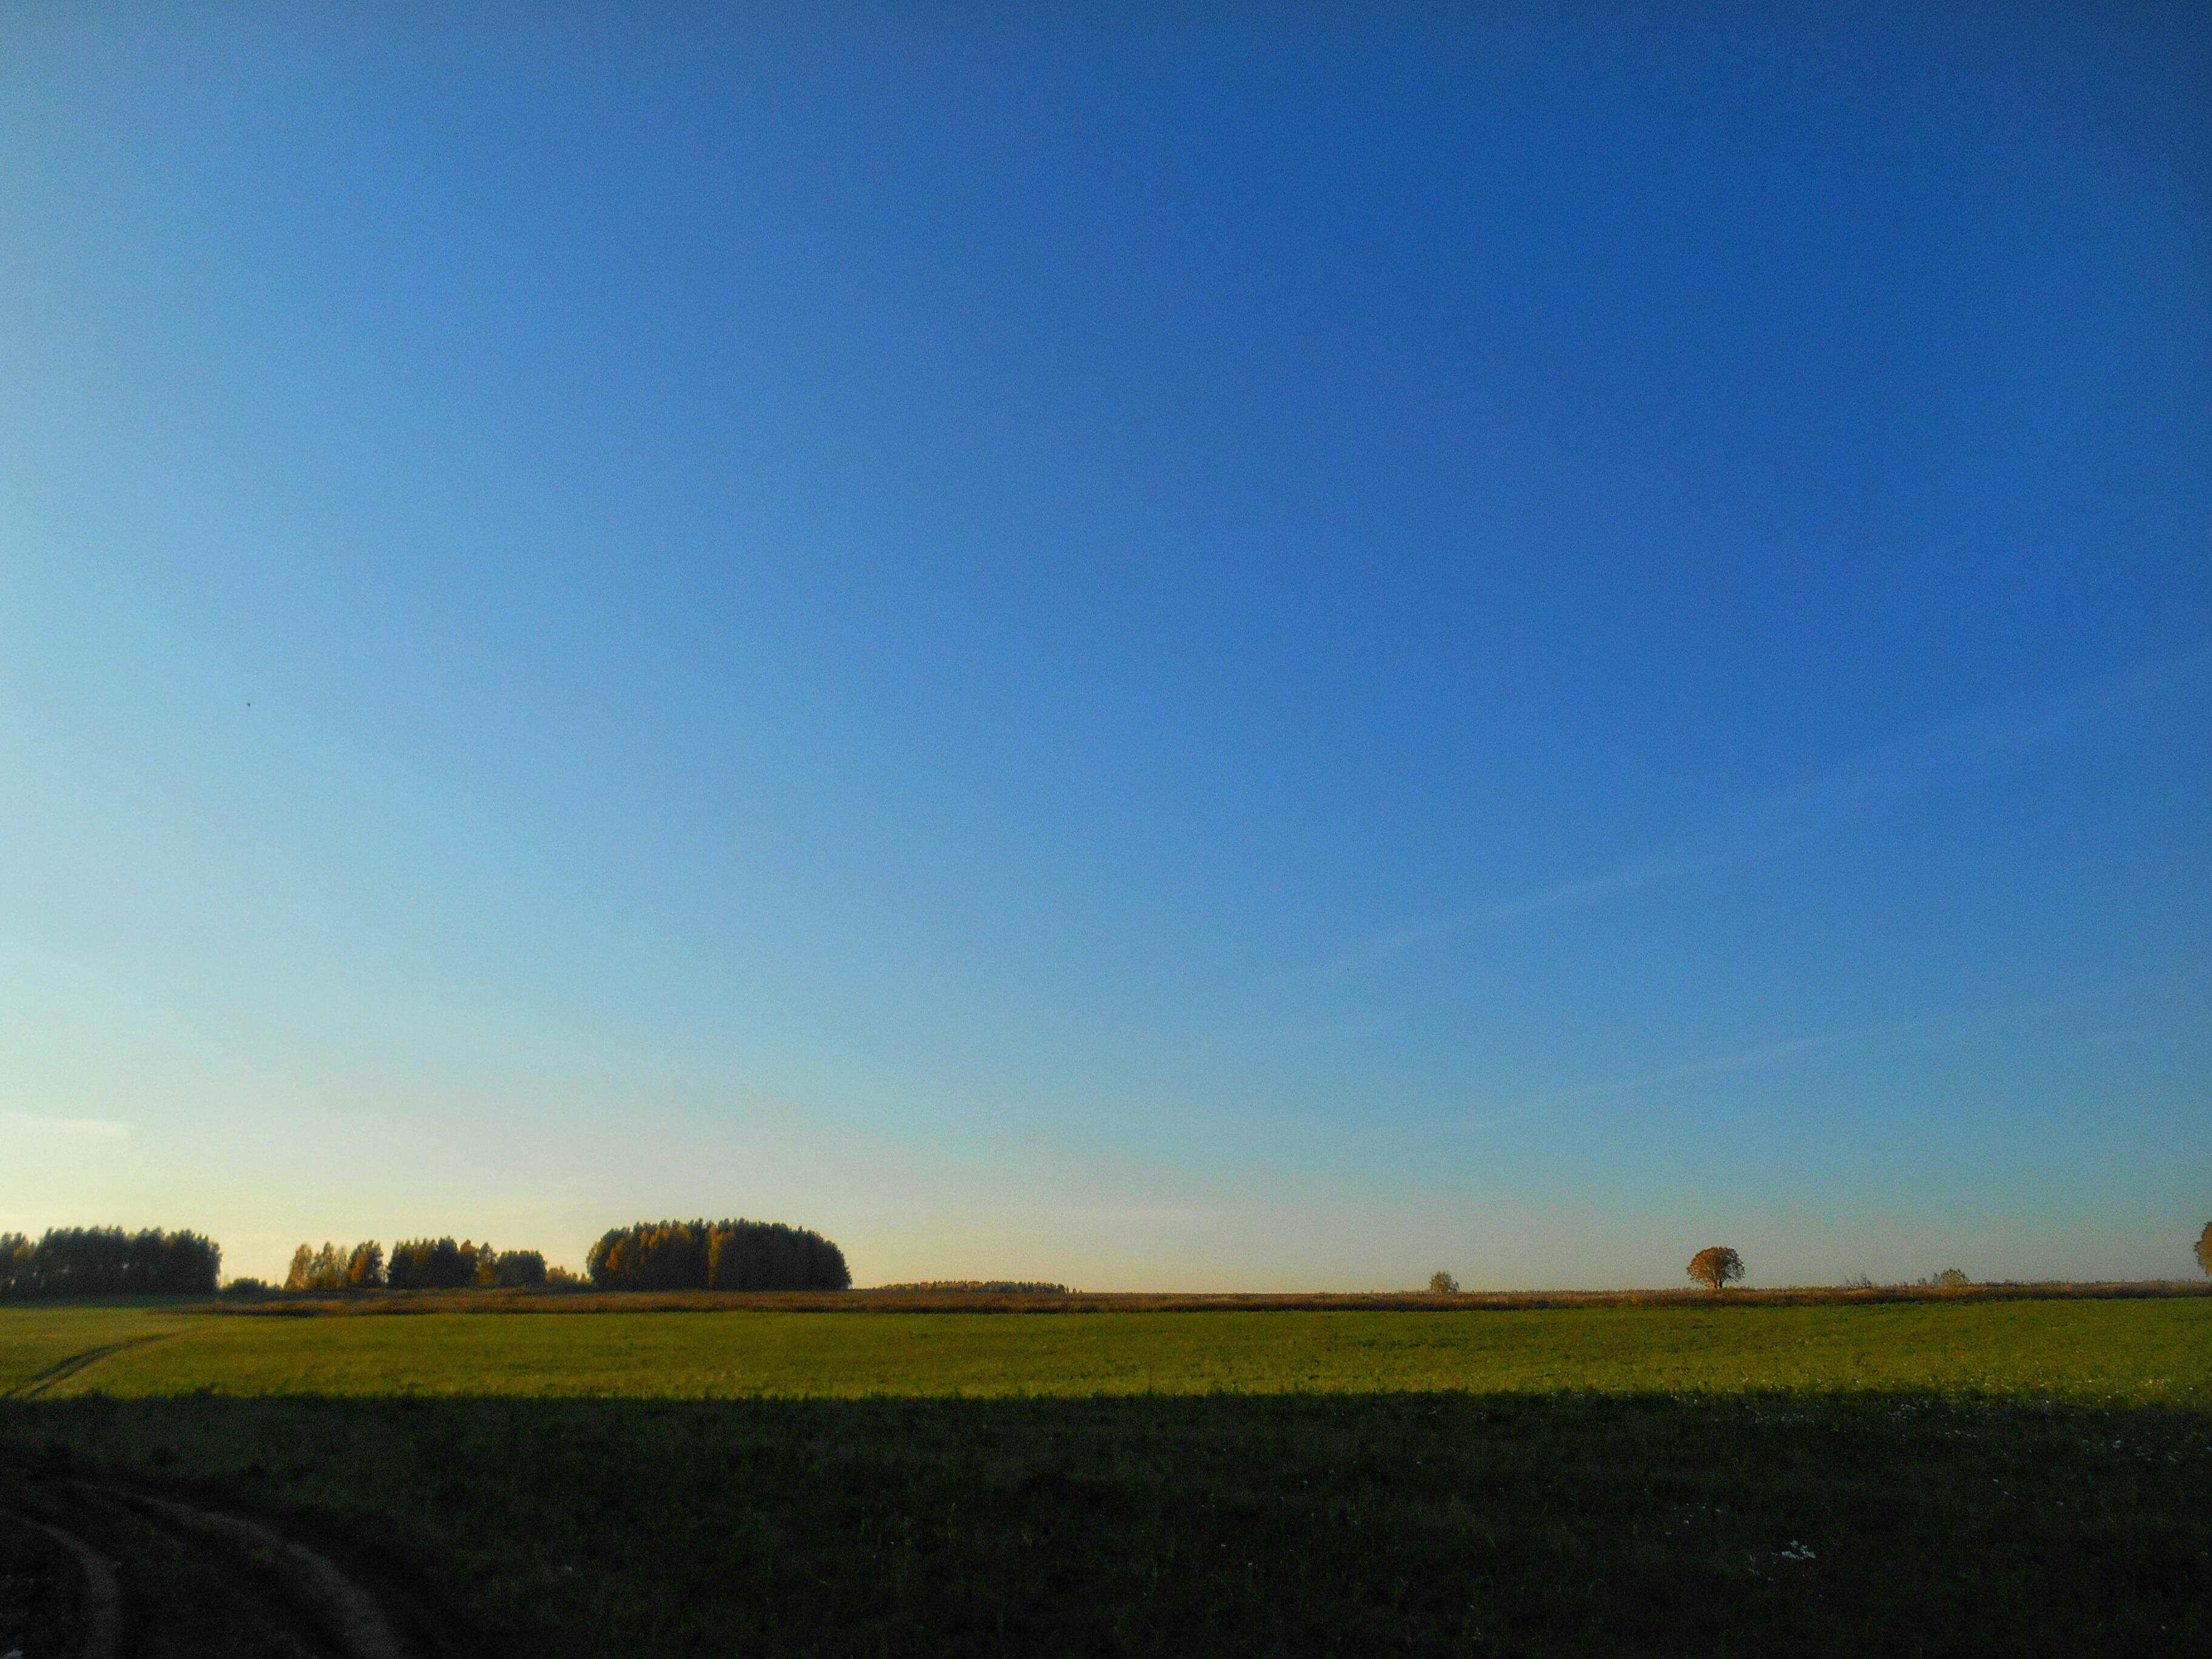
landscape, grass, horizon, cloud, sky, field, farm, meadow, prairie, morning, hill, dawn, dusk, pasture, agriculture, plain, grassland, ecosystem, steppe, rural area, grass family